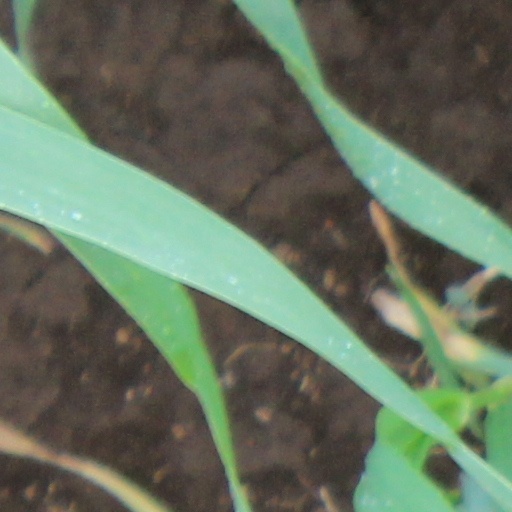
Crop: wheat